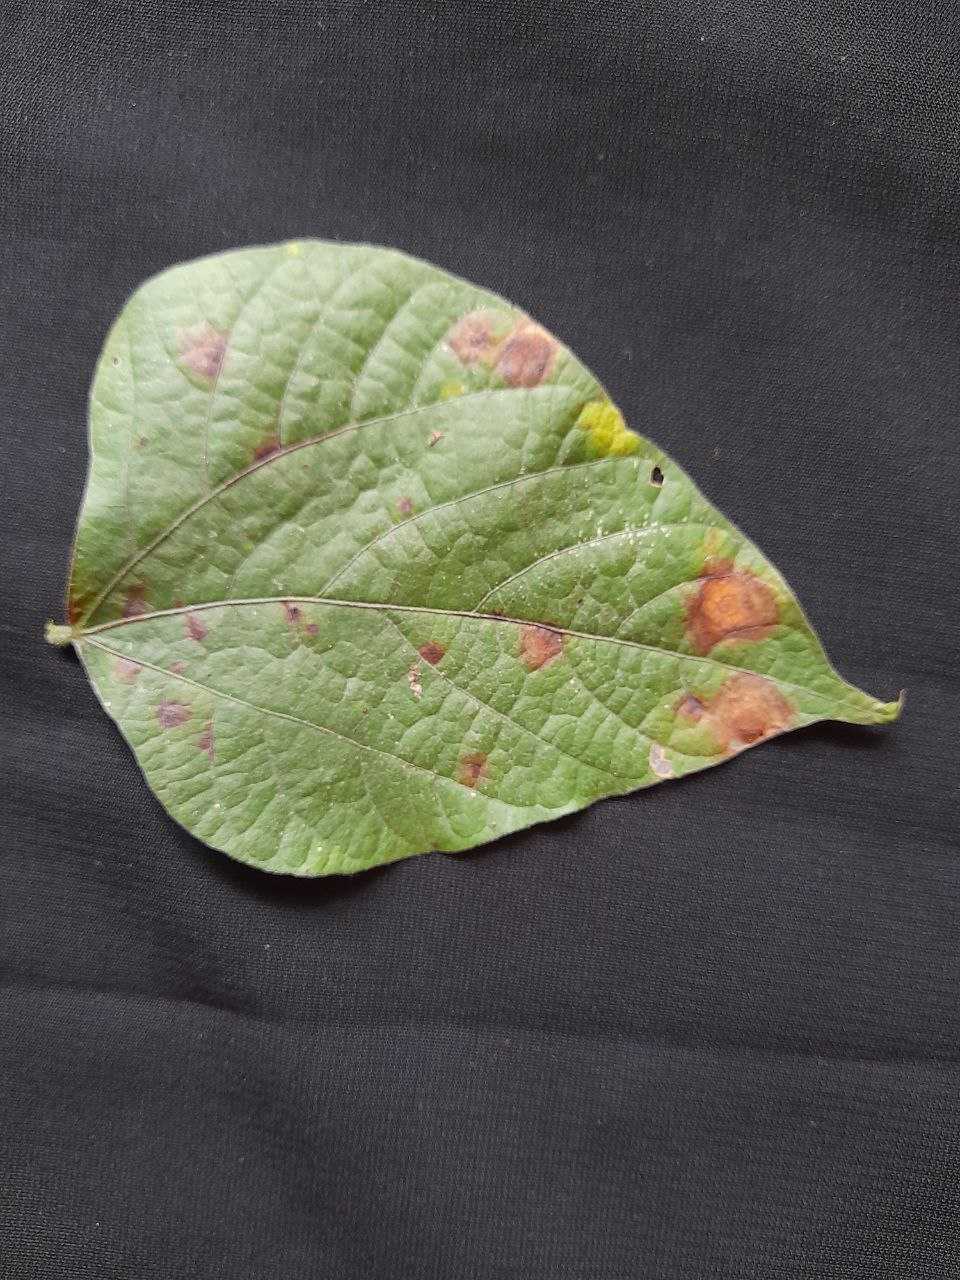
Crop: bean
Leaf condition: Rust